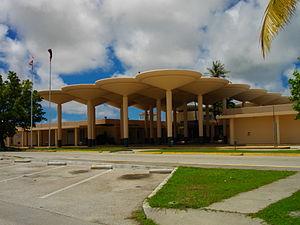
Continental Micronesia était une compagnie aérienne américaine qui desservait la Micronésie. C'est au départ une filiale de Continental Airlines et elle partage désormais le Code AITA de sa maison-mère. Elle fait partie d'United Airlines depuis mars 2012.